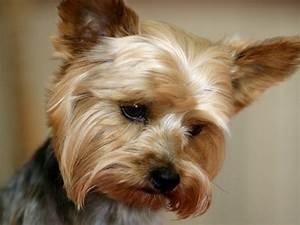
dog